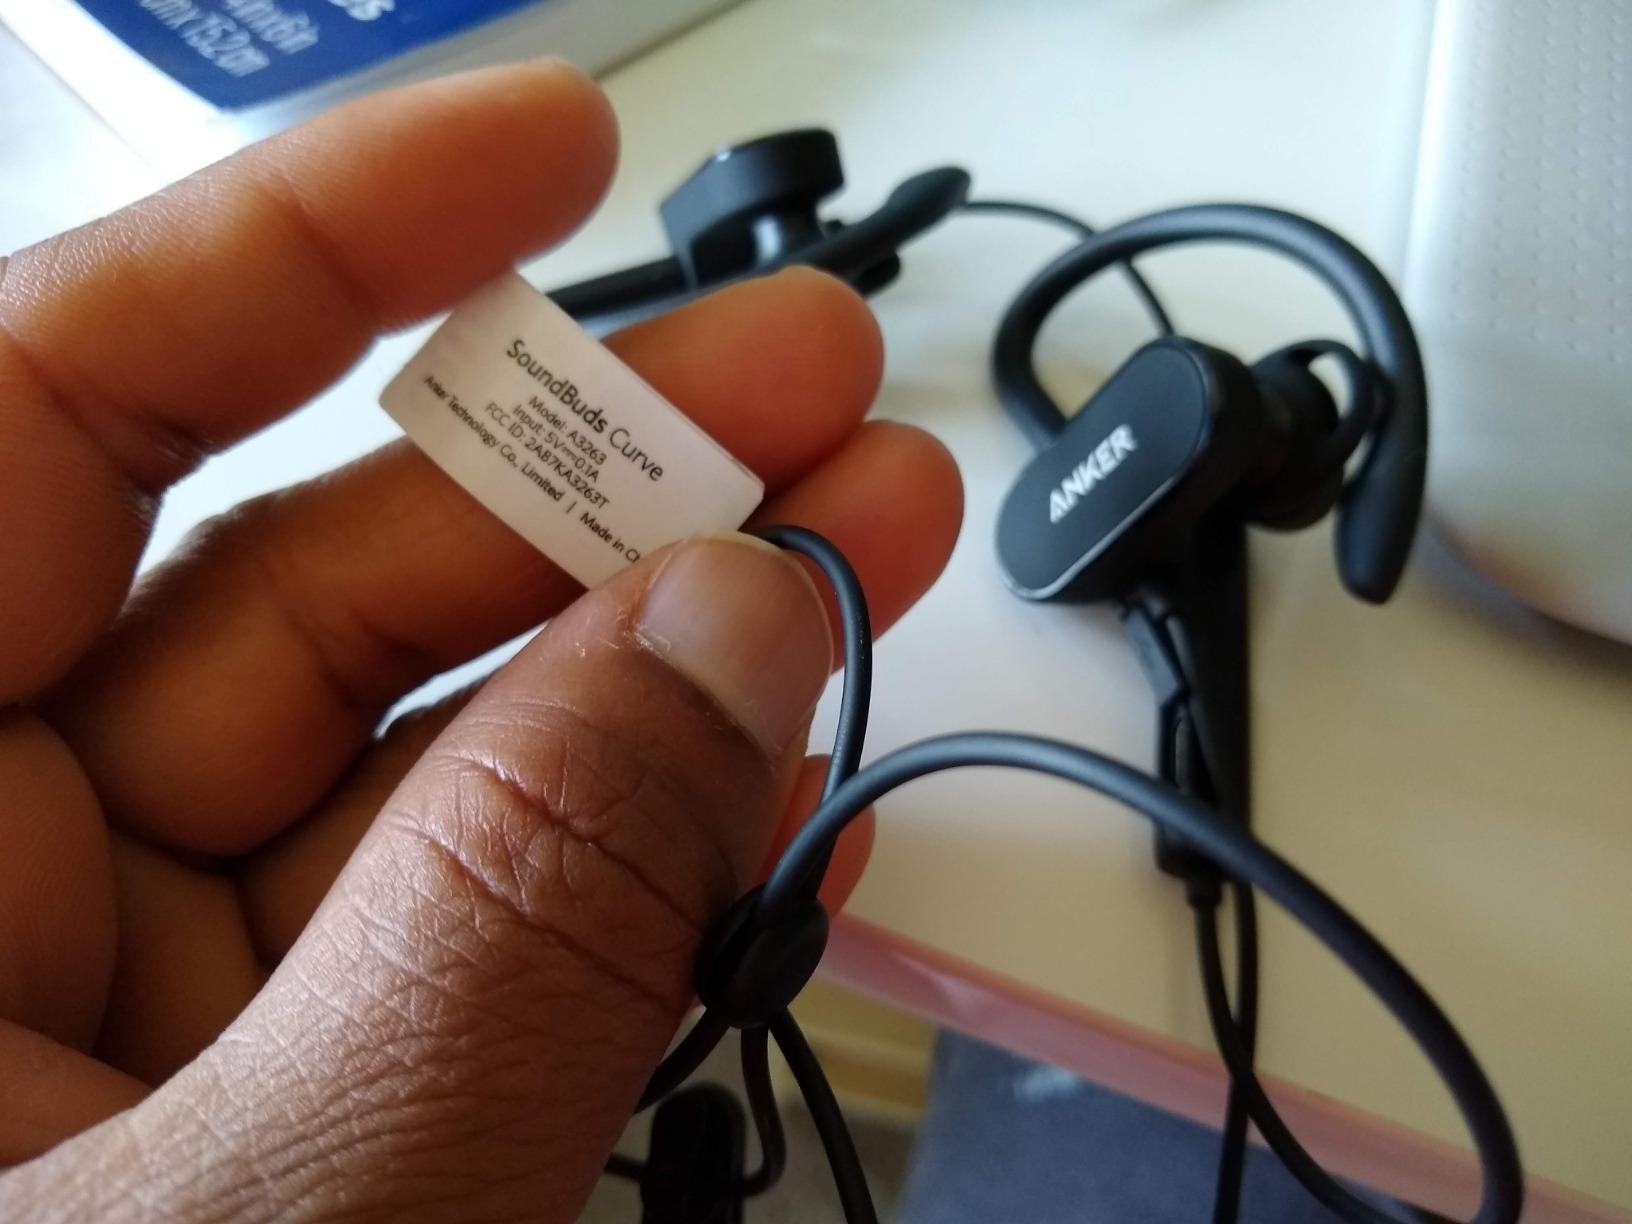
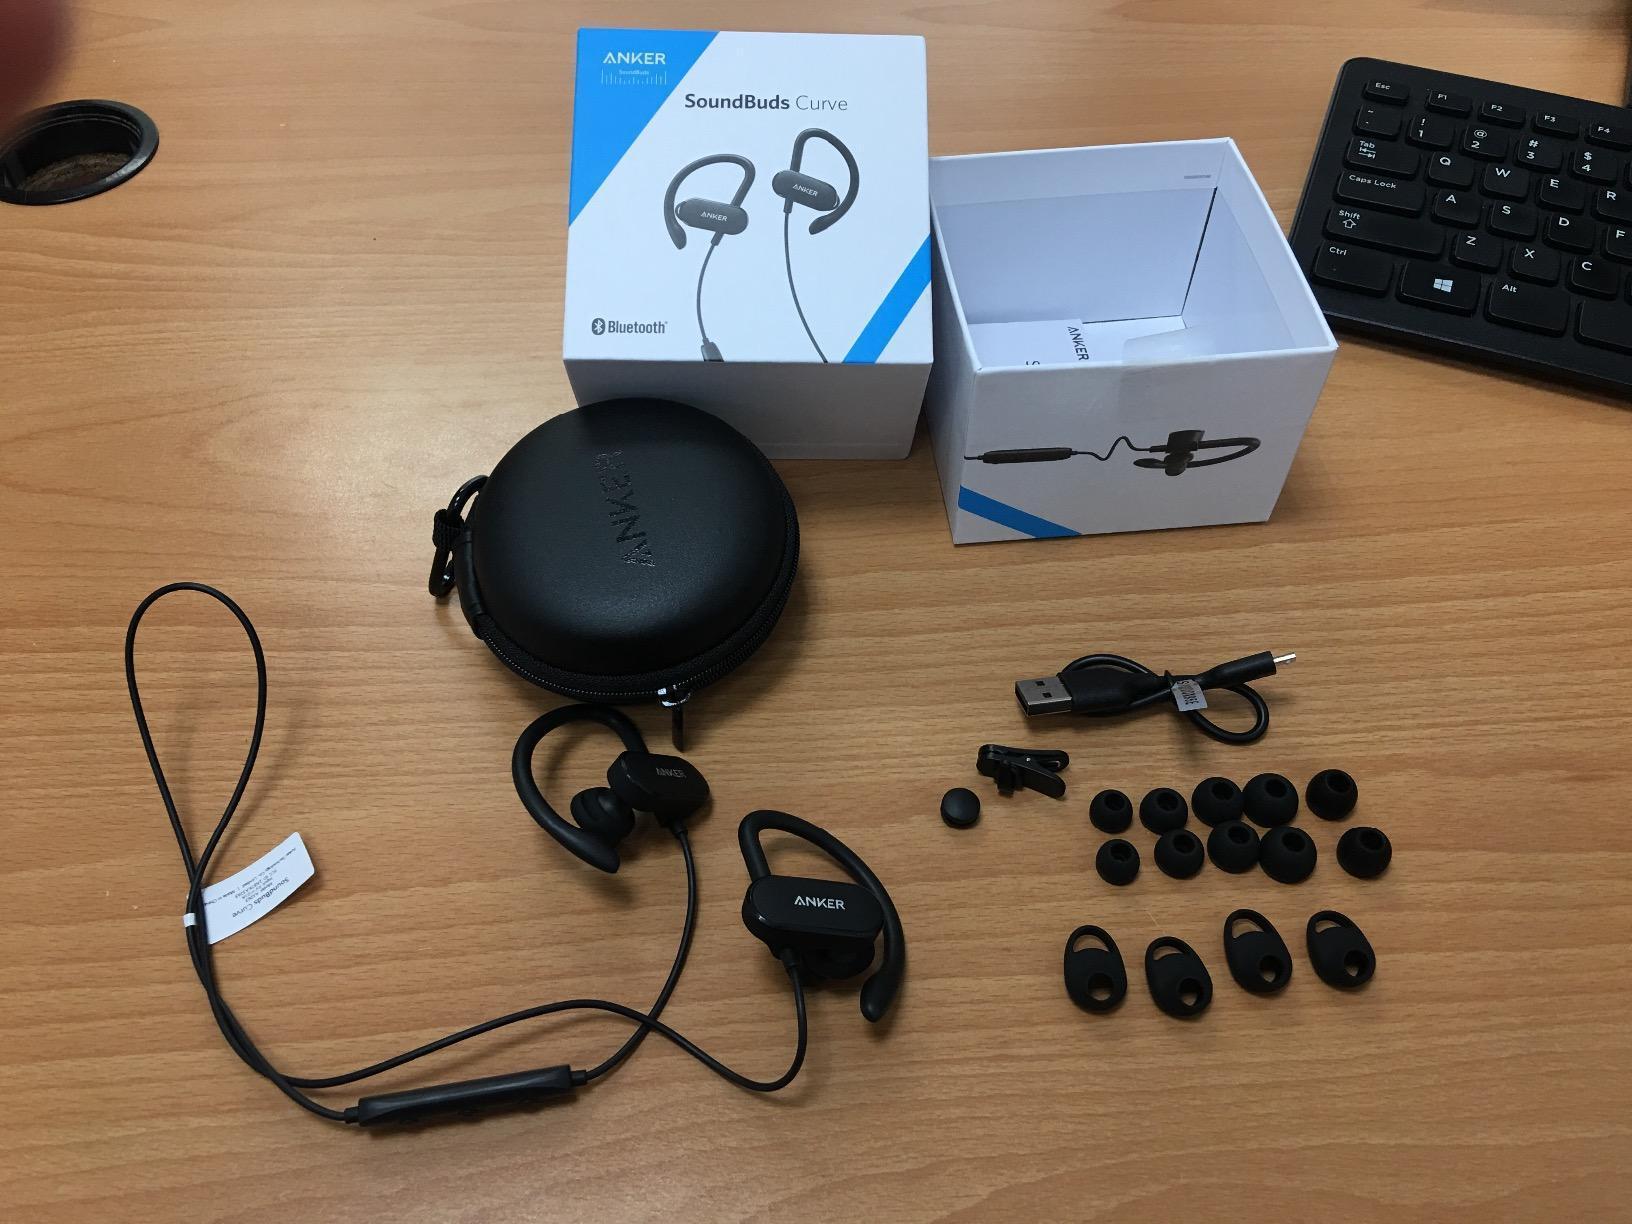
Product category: headphones
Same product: yes